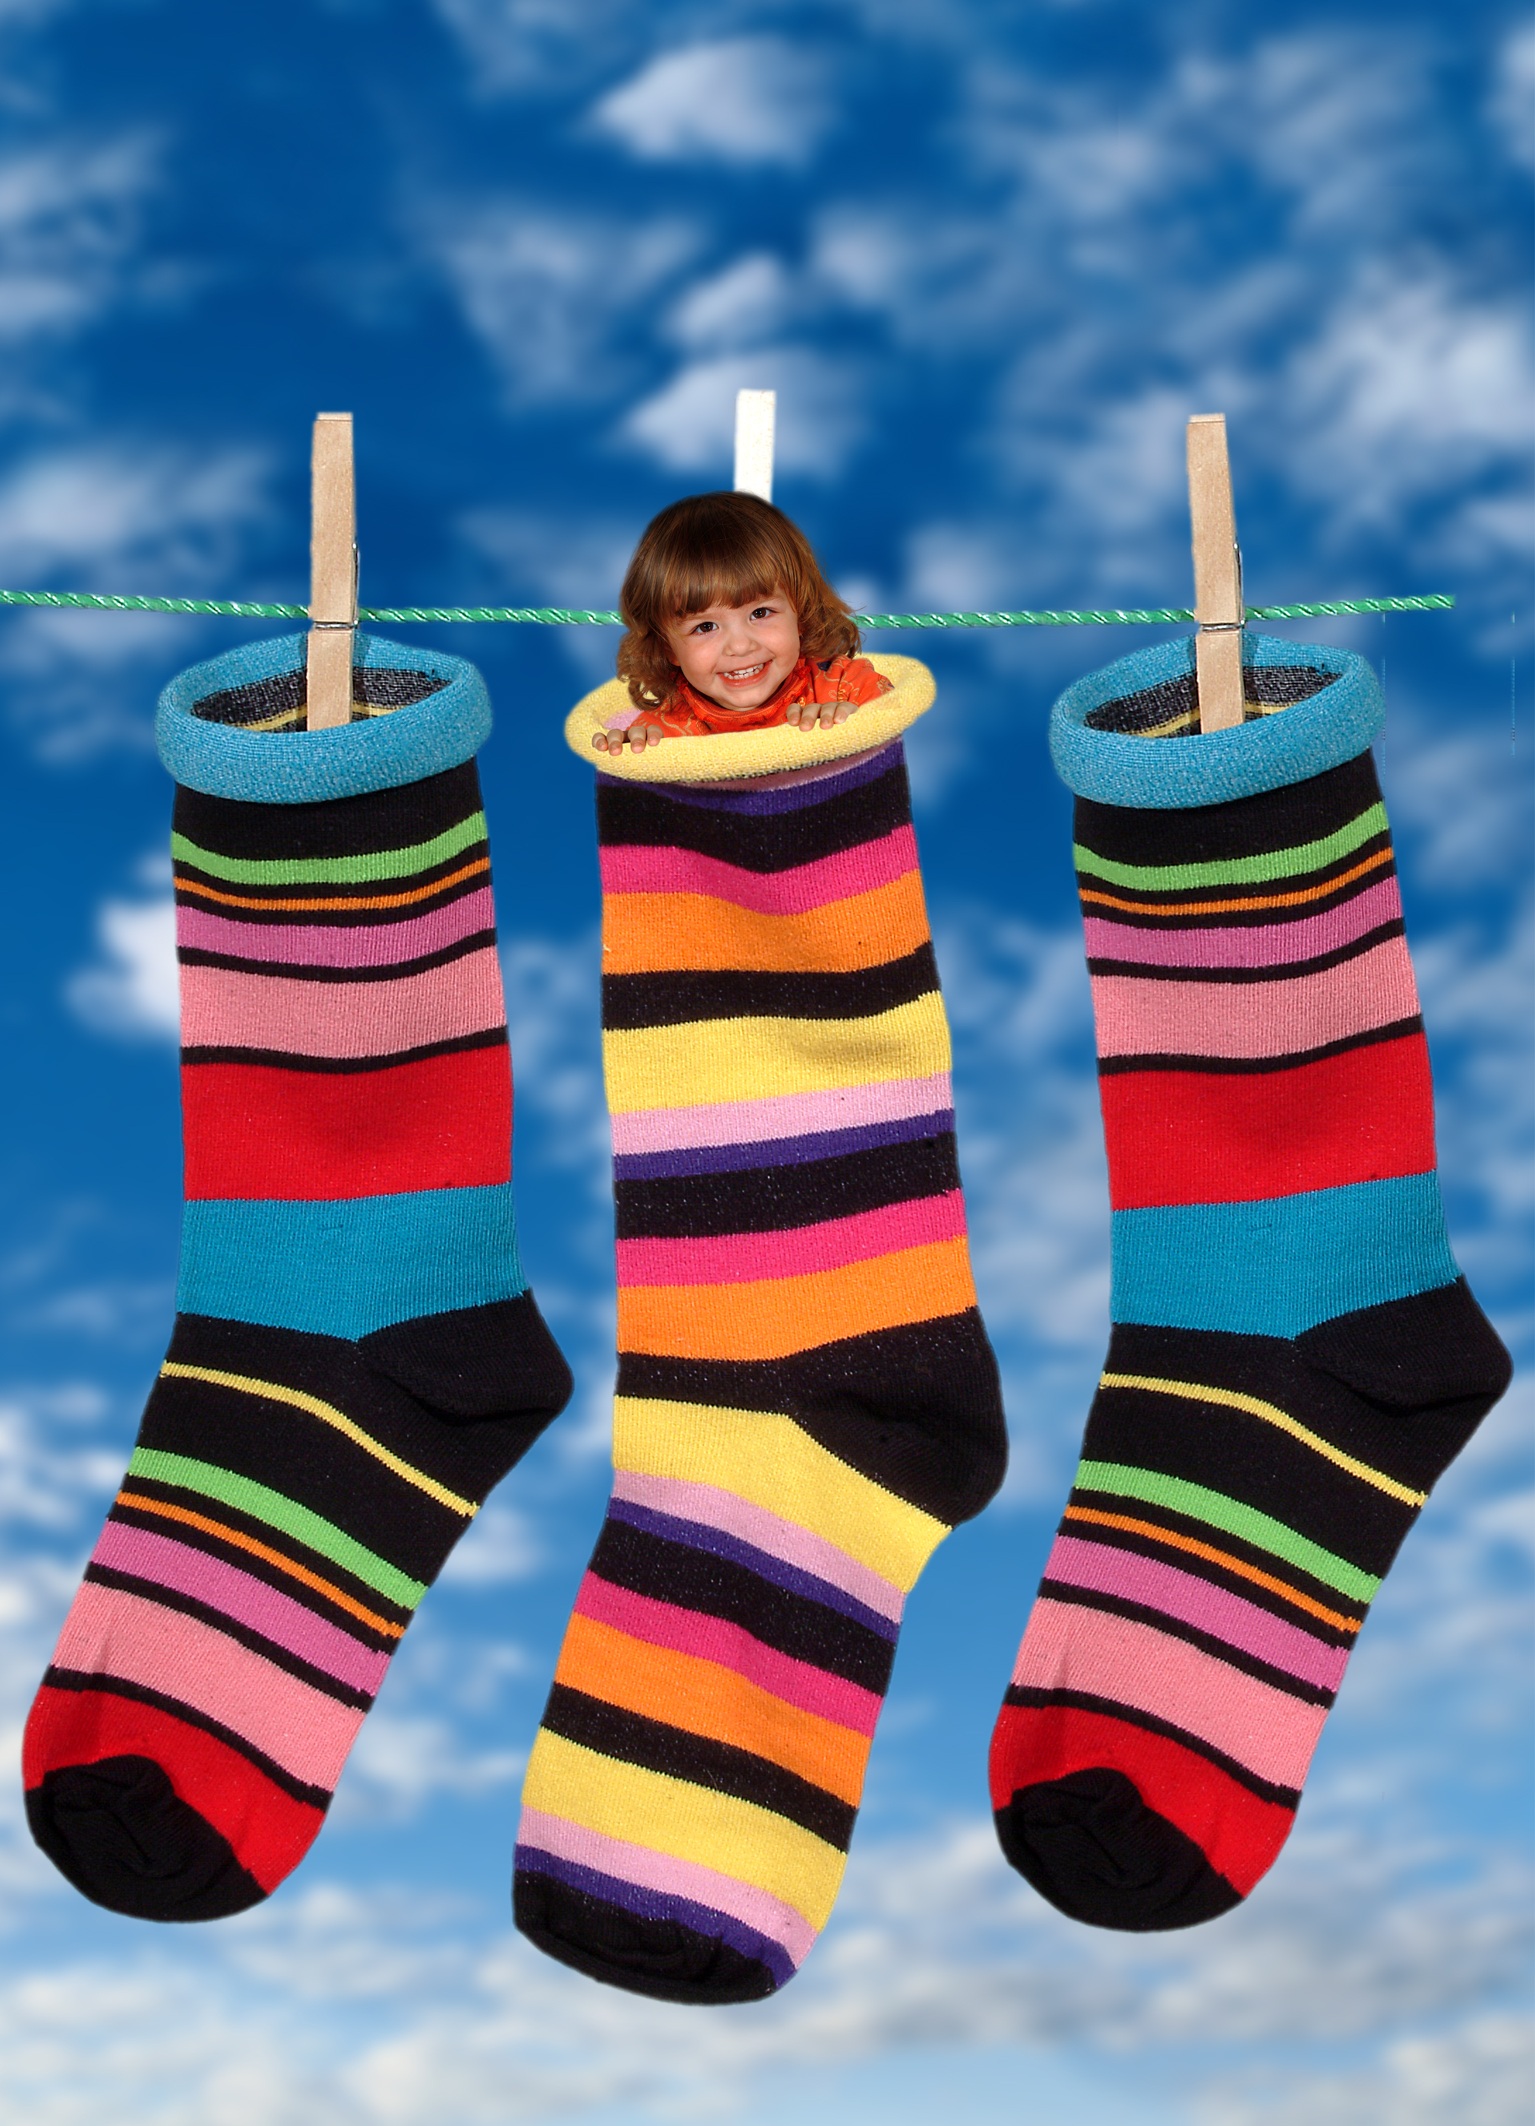
girl, child, colorful, product, fun, happy, hide, socks, sock, stockings, good mood, clothes line, clothespins, fashion accessory